Ingrid Olava

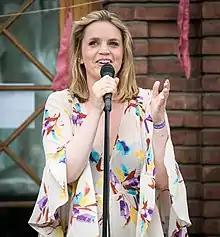
Ingrid Olava performing in 2017

Ingrid Olava Brænd Eriksen (known as Ingrid Olava, born 18 March 1981) is a Norwegian singer, musician and actress, best known for her debut single "Only Just Begun" from 2007 and as a backup singer for Madrugada. After hearing her live performance, EMI Music Norway invited her to play in a studio, and later signed her.